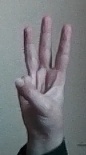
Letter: thaa